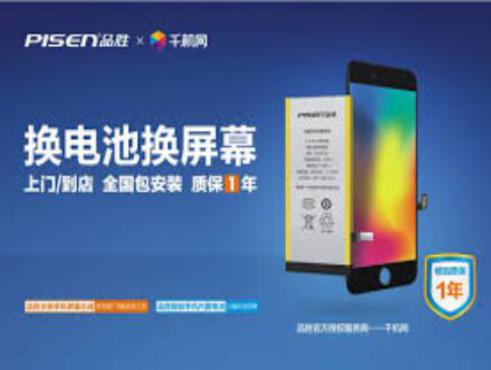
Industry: Electronic